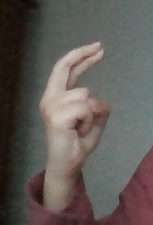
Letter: zay